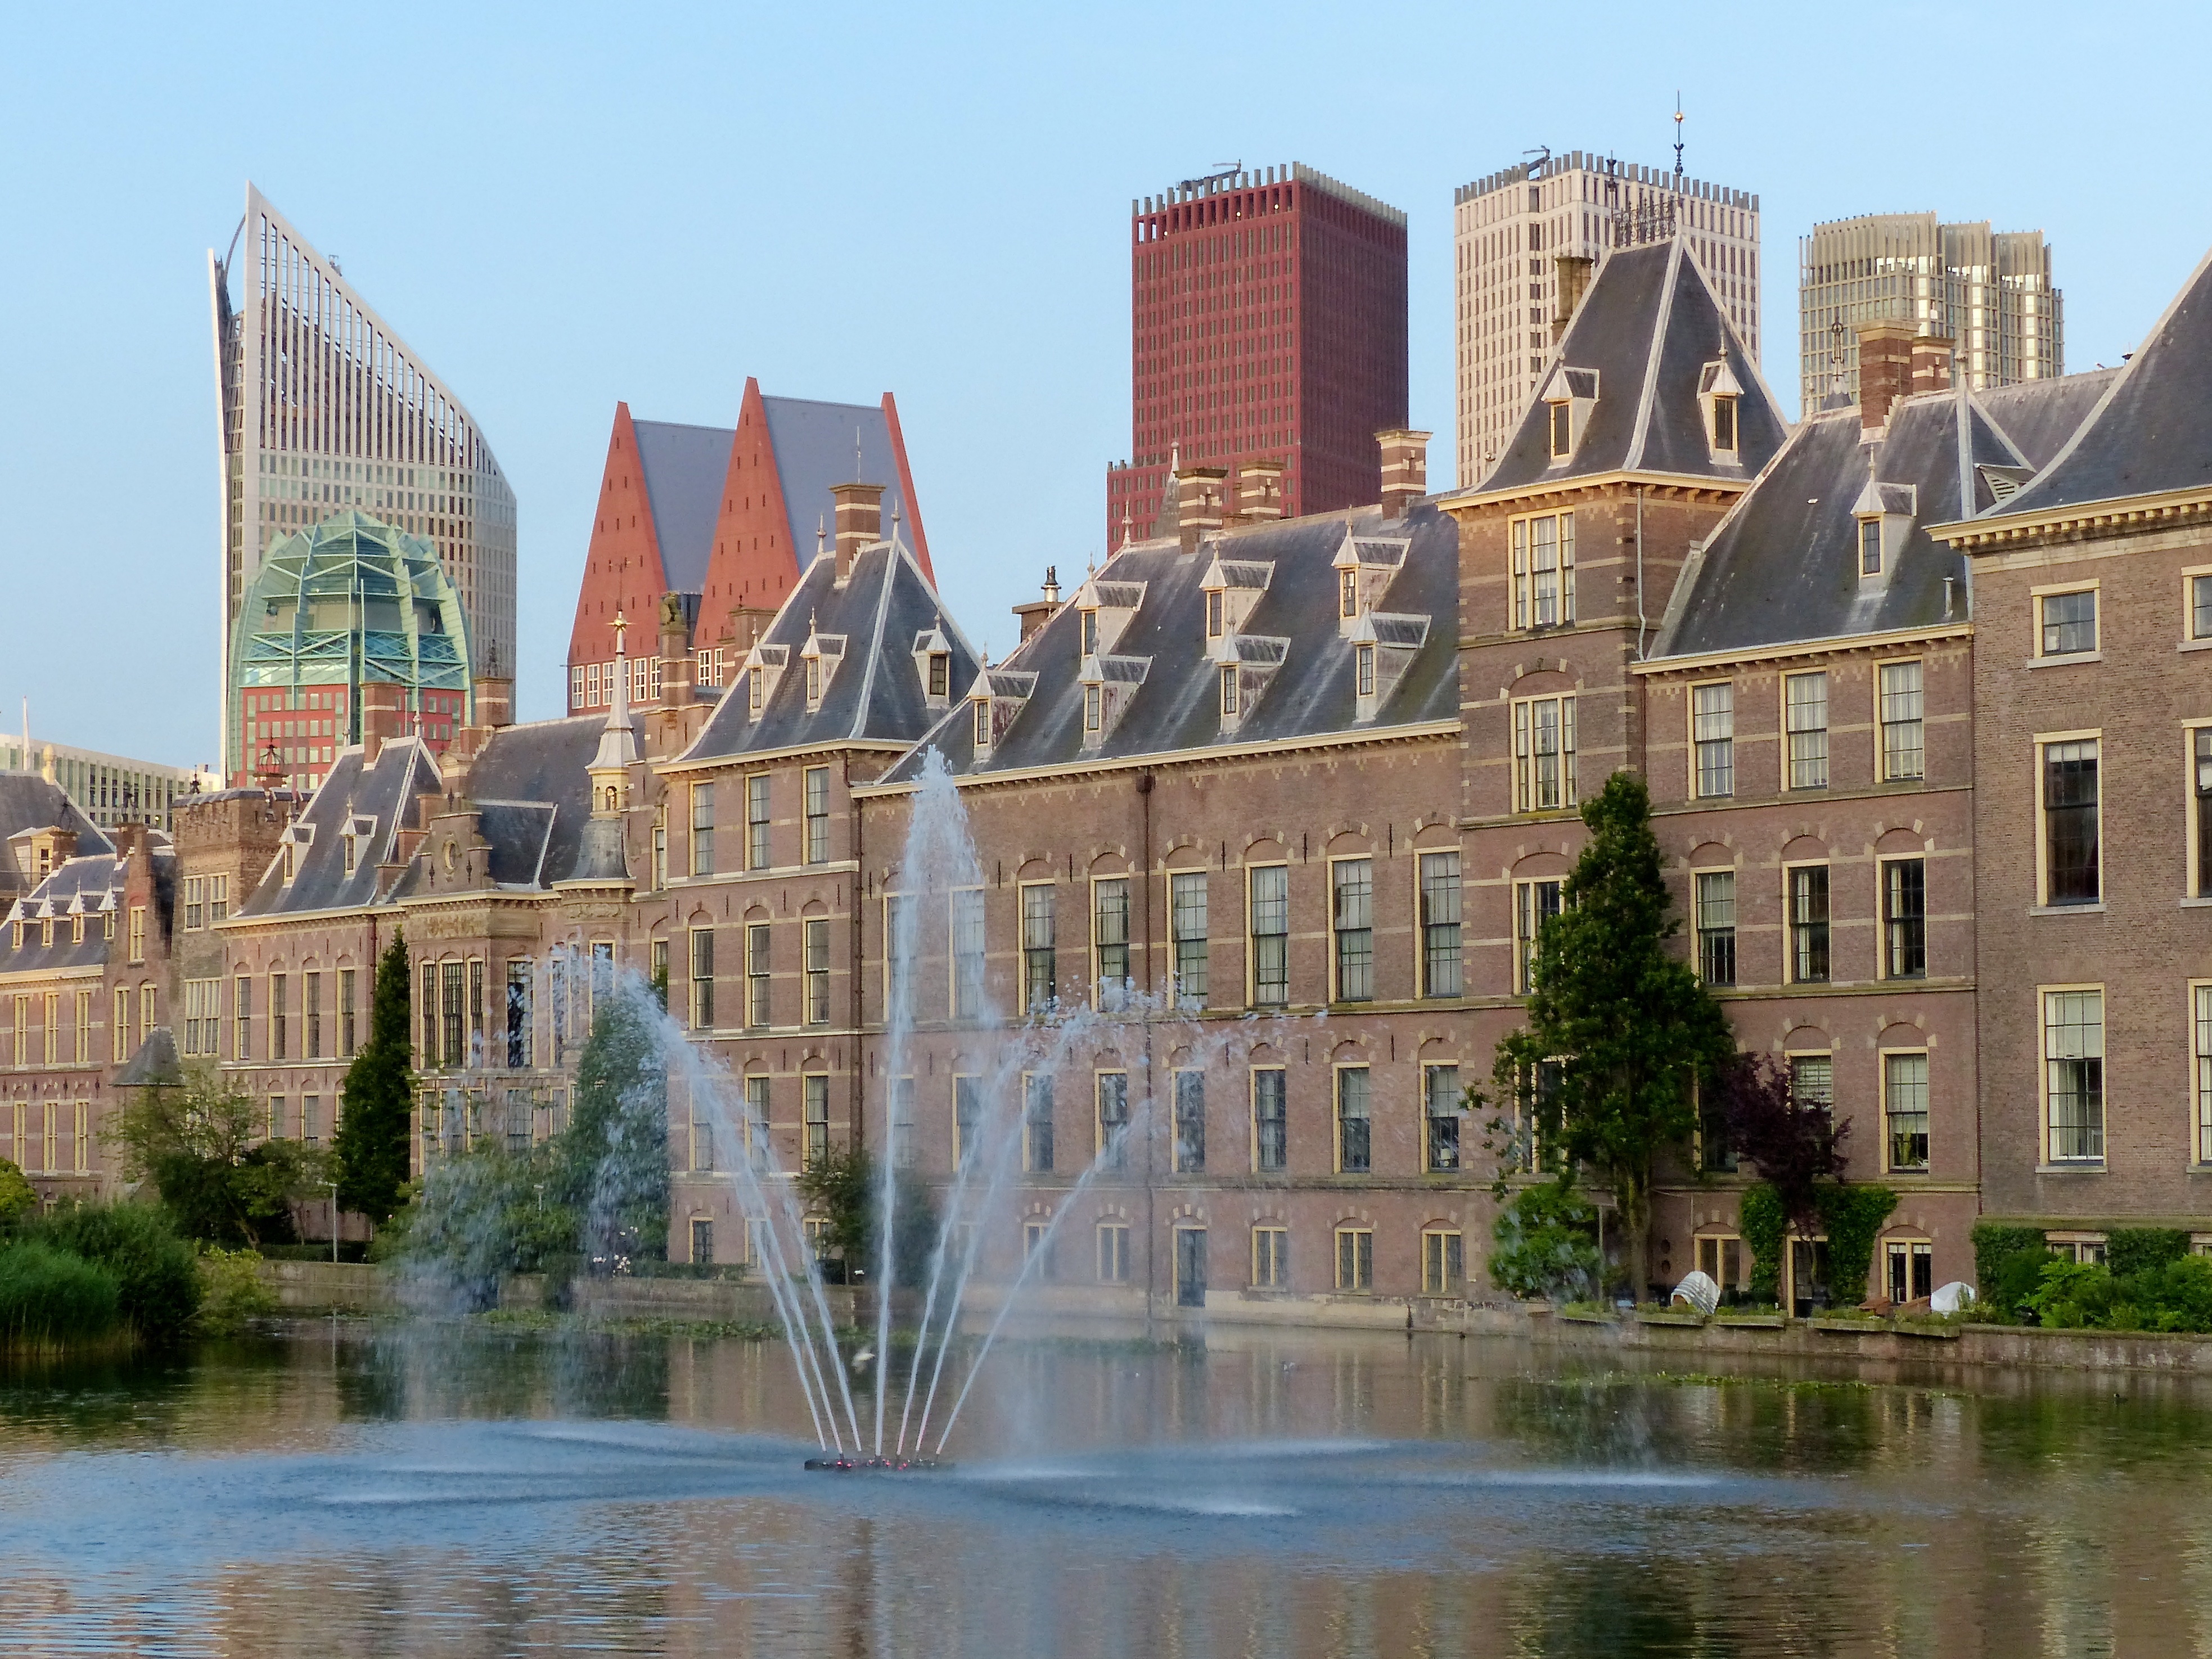
skyline, town, city, river, canal, cityscape, downtown, plaza, landmark, tourism, waterway, holland, hague, haag, binnenhof, water feature, cityskape, human settlement